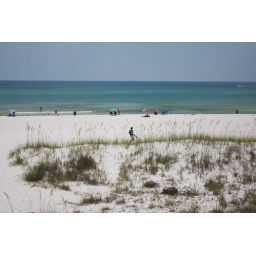
A better view of the &amp;quot;emerald coast&amp;quot;... all that paler green in the shallow water is algae bloom.